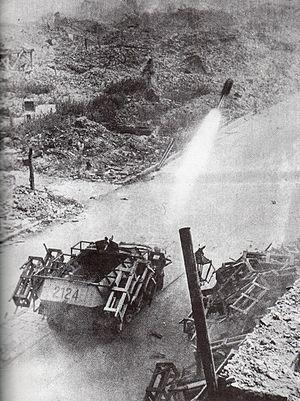
Les Allemands vident les coquilles de fusée contre les positions de Cirage.
Le Wurfrahmen 40 était un véhicule lance-roquettes multiples allemand pendant la Seconde Guerre mondiale.